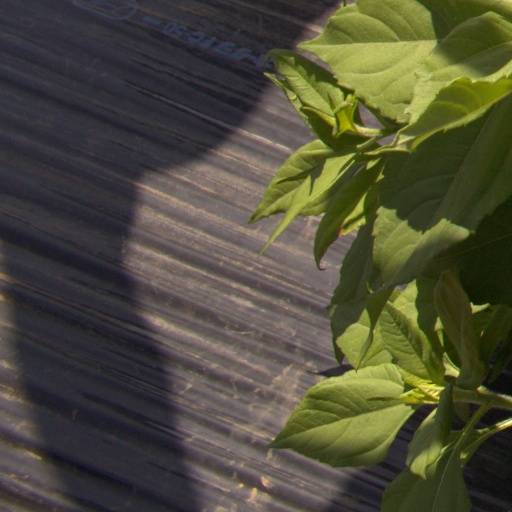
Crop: Jerusalem artichoke